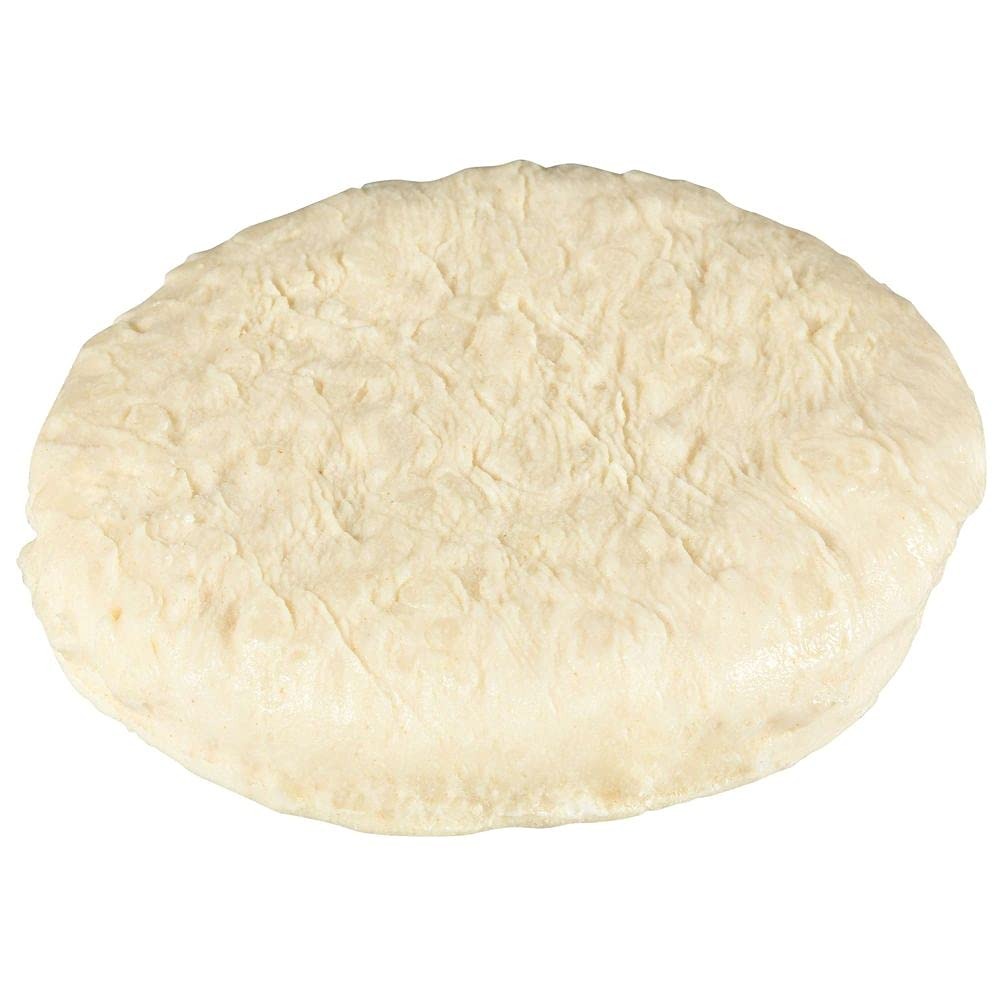
Item Name: Pioneer Simple Split Buttermilk Biscuit Dough, 4 Ounce -- 120 per case.
Product Description: Features: Scratch-made appeal, Versatile, Easy Preparation, Consistent Performance
Value: 480.0
Unit: Ounce

Price: 120.175